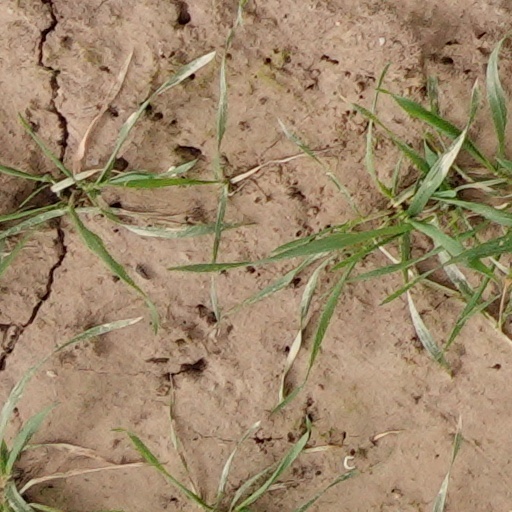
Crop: wheat